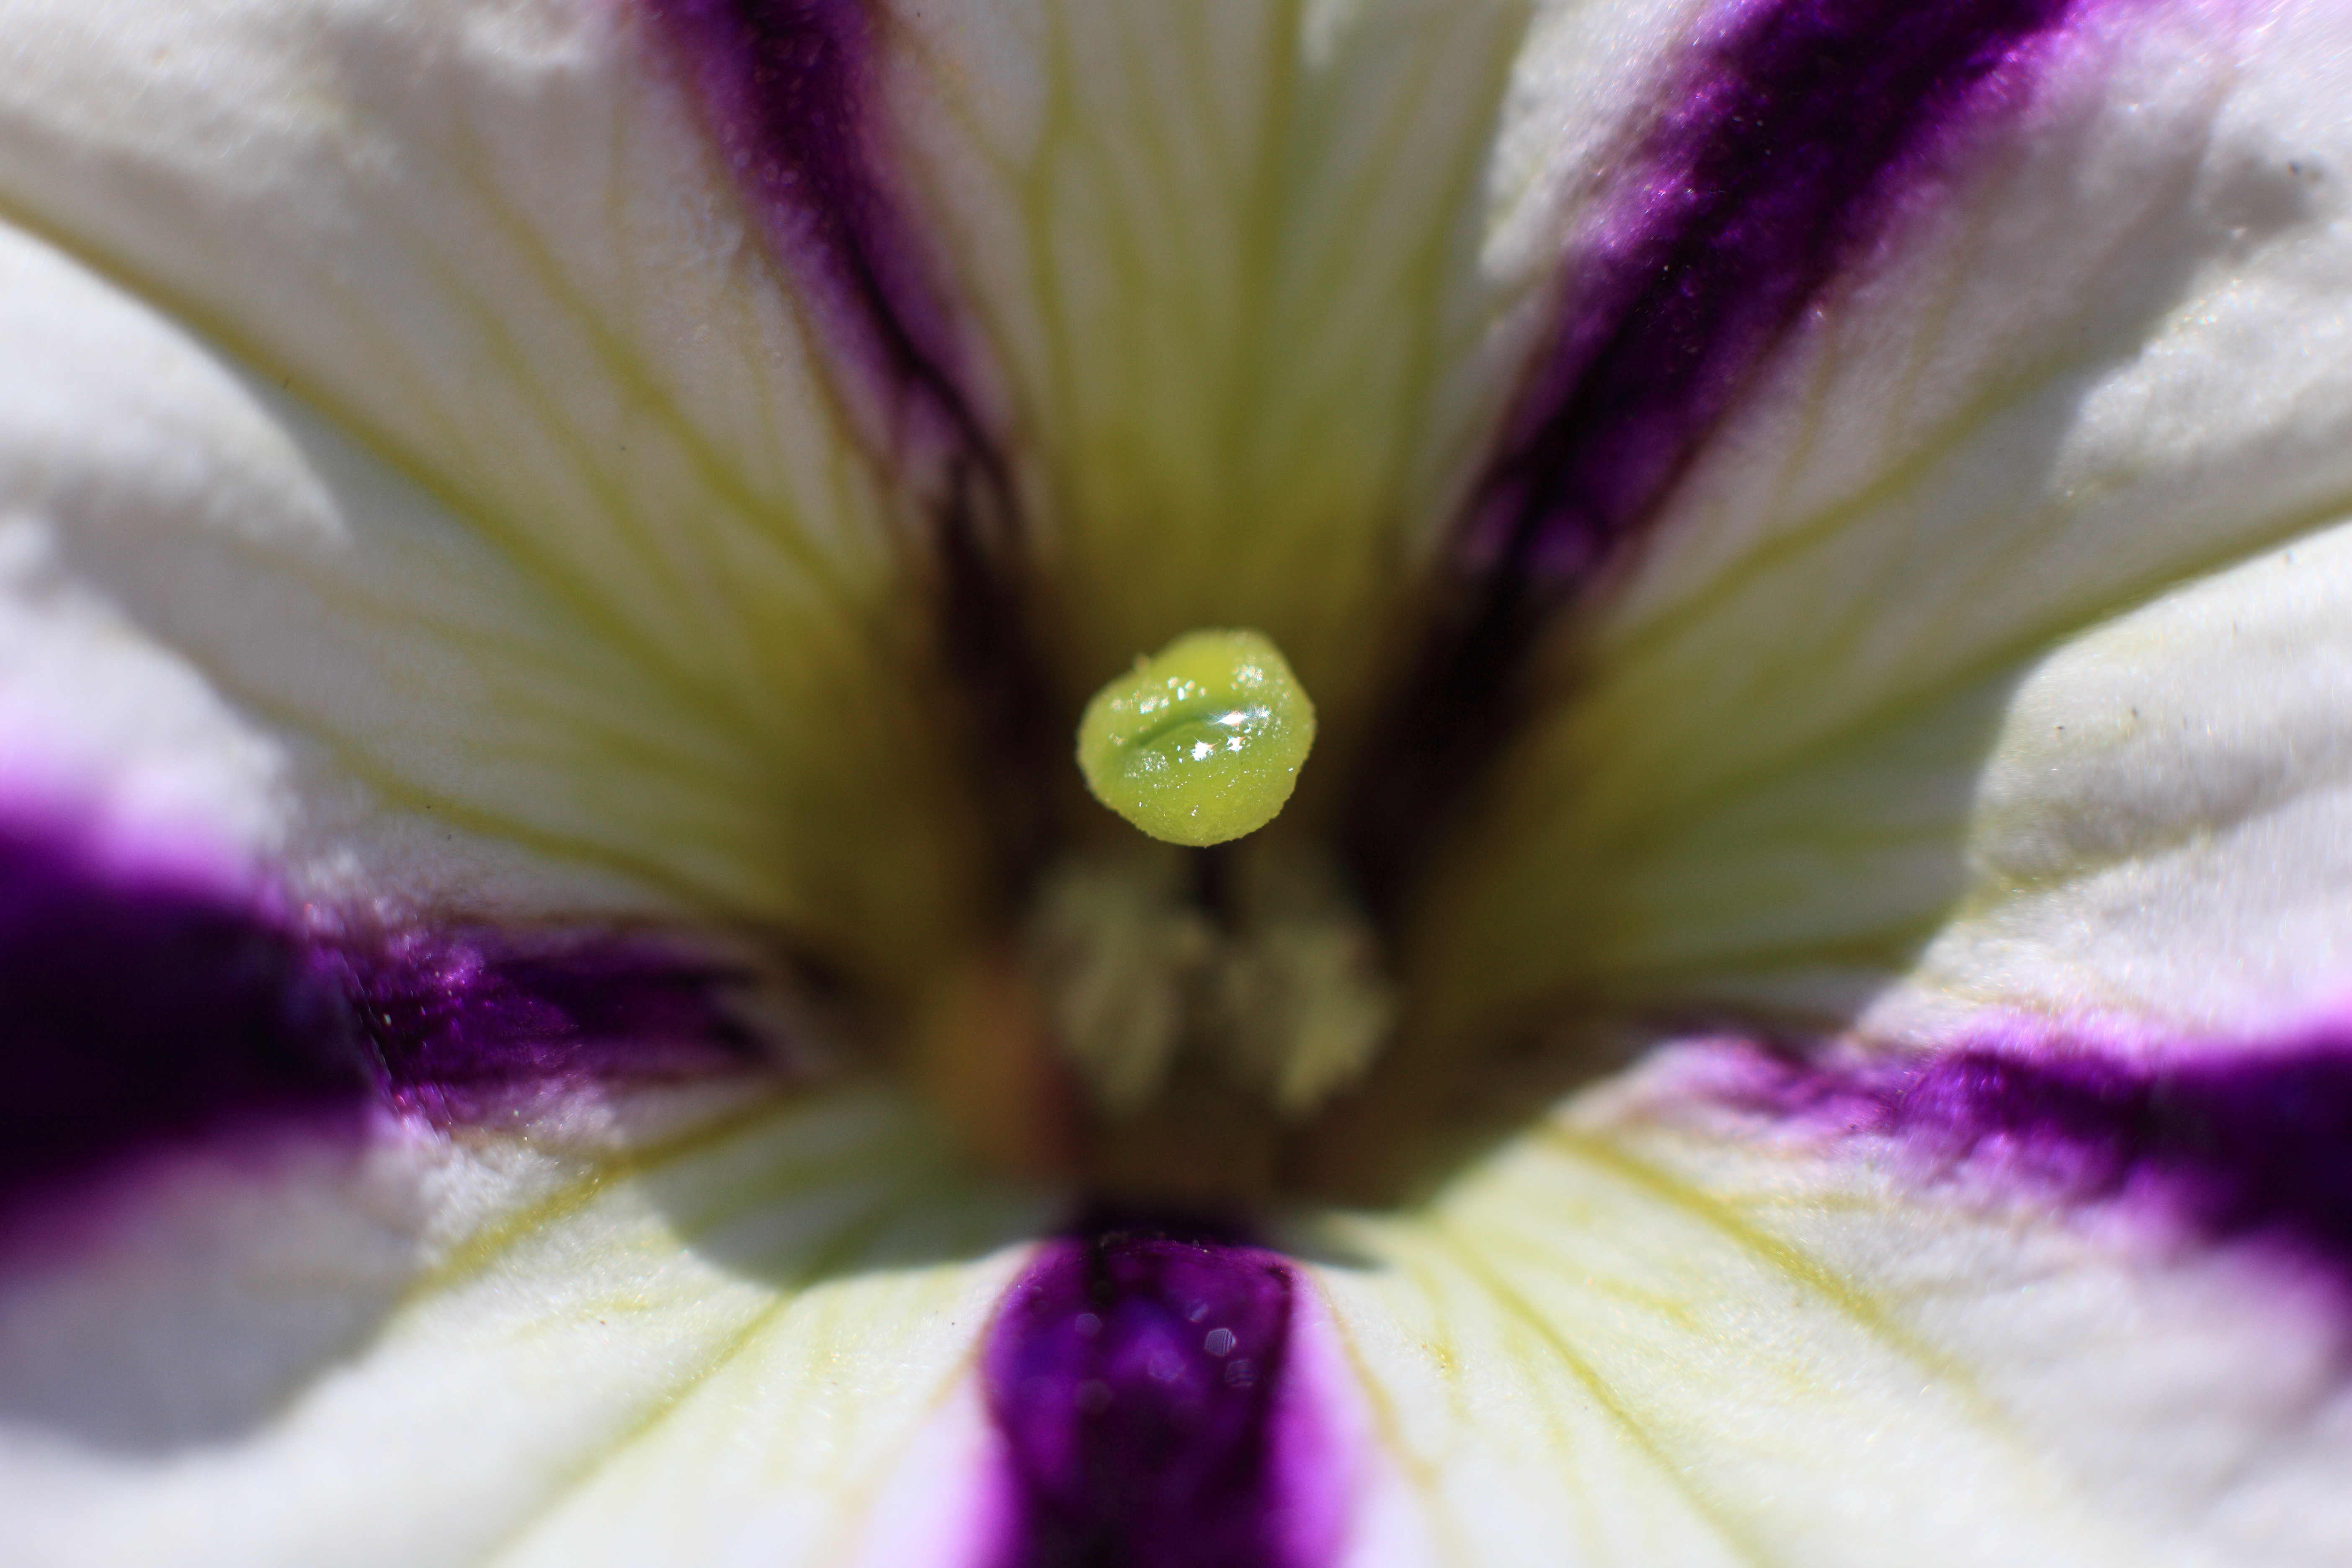
blossom, plant, photography, leaf, flower, purple, petal, pollen, green, high, color, yellow, pink, flora, wildflower, close up, cool image, iris, eye, 5d, hires, lily, markii, hi, res, resolution, macro photography, flowering plant, plant stem, land plant